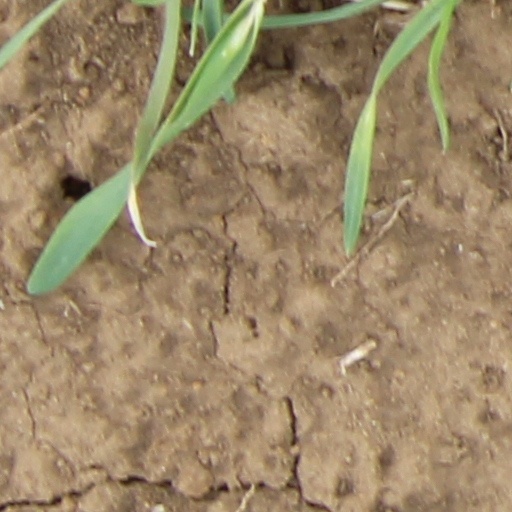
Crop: wheat